Mikhail Vrubel

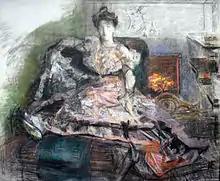
"After a concert", 1905. Unfinished portrait of Nadezhda Zabela-Vrubel. Stored at the Tretyakov Gallery

Doctor Usoltsev diagnosed Vrubel with a Tabes dorsalis which is a form of tertiary syphilis when treponema pallidum affects only the spinal cord, not the brain. At the same time, Vrubel's hallucinations were caused by a bipolar disorder common among artists. Due to progressive methods applied in the Usoltsev's clinic and frequent visits of Nadezhda and Anna Vrubel (they rented a house nearby and visited Mikhail daily), Vrubel almost fully rehabilitated. Sometimes he was even released to spend several hours alone with his wife. The idea behind rehabilitation in the Usoltsev's clinic was that patients would feel themselves like at home – that is why the clinic was in the private house of doctor Usoltsev where he and his family lived together with the patients. The doctor constantly invited artists and singers for organized house concerts. Patients attended evening events together with medical staff. Usoltsev valued Vrubel's art and in every possible way, encouraged his creative pursuits. In that period, a famous psychiatrist and one of the first researchers of mentally ill actively communicated with the painter. The therapy significantly improved the painter's health. On one of the drawings made in the clinic, Vrubel wrote: "To my dear and esteemed Fedor Arsenievich from the resurrected Vrubel".